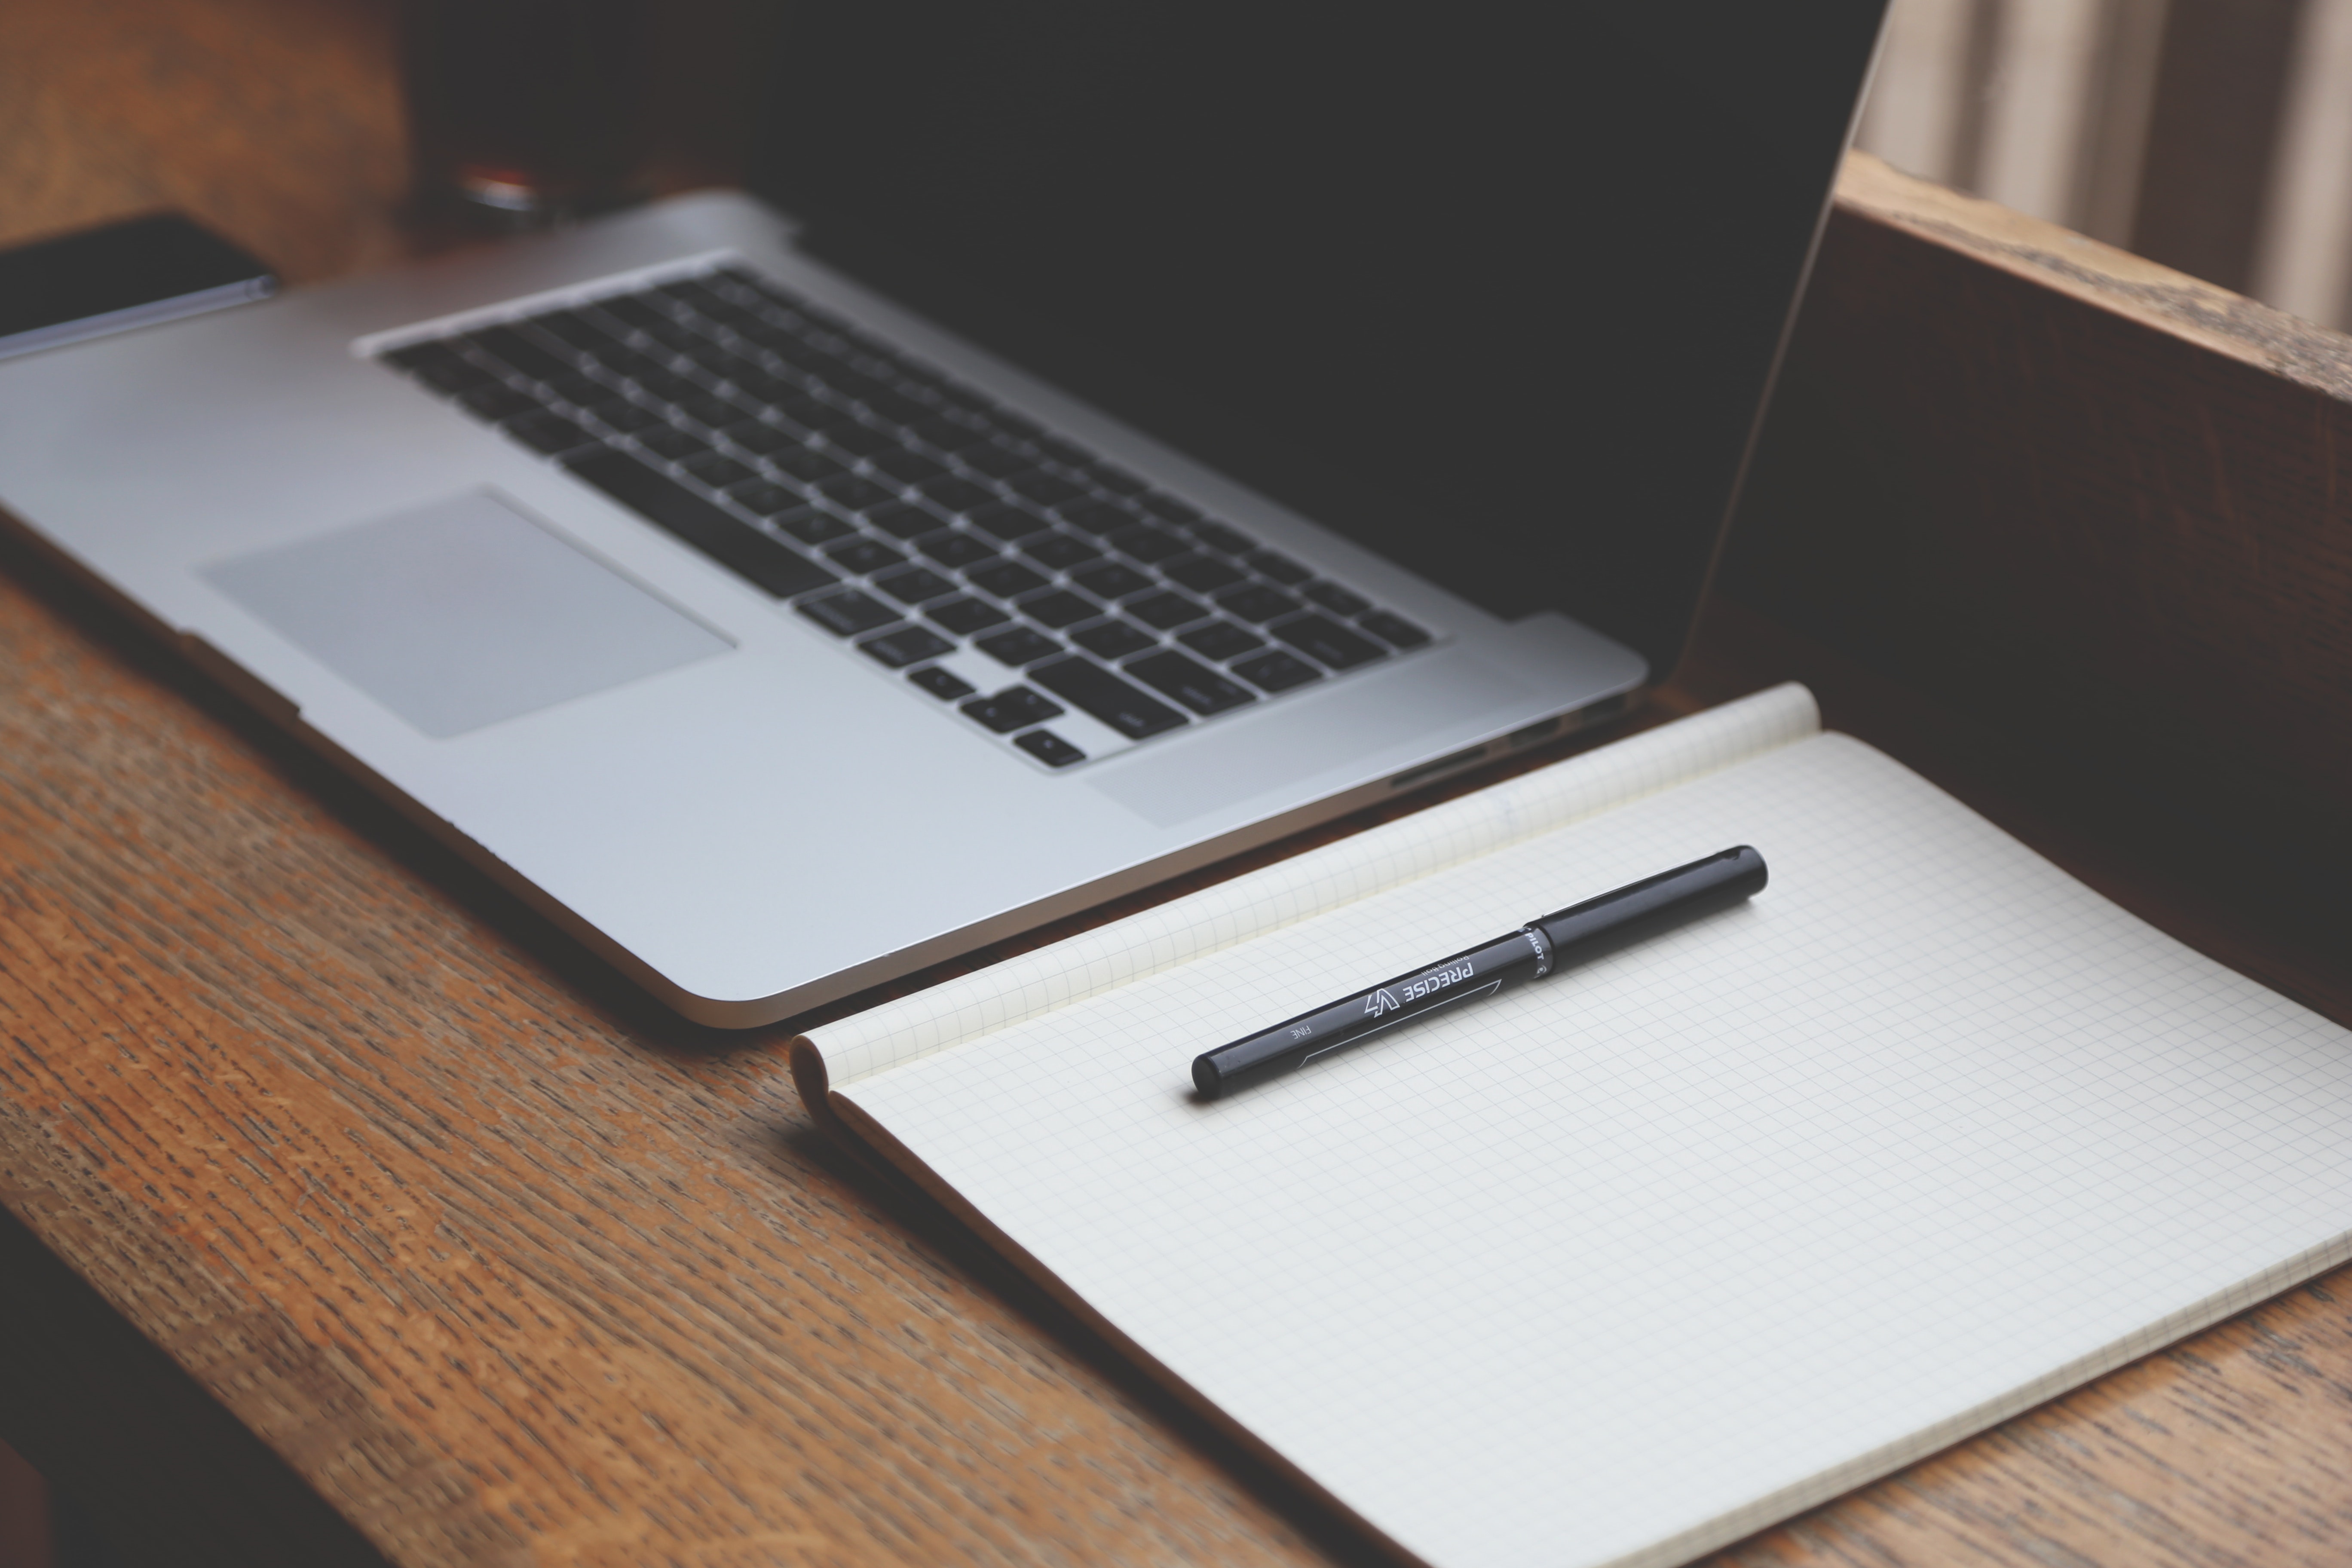
desk, computer keyboard, technology, electronic device, font, computer desk, table, office equipment, furniture, pen, space bar, gadget, office supplies, touchpad, metal